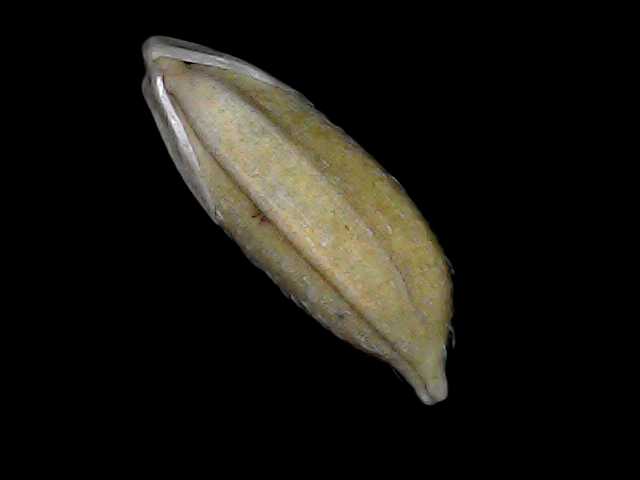
Rice variety: Bd34